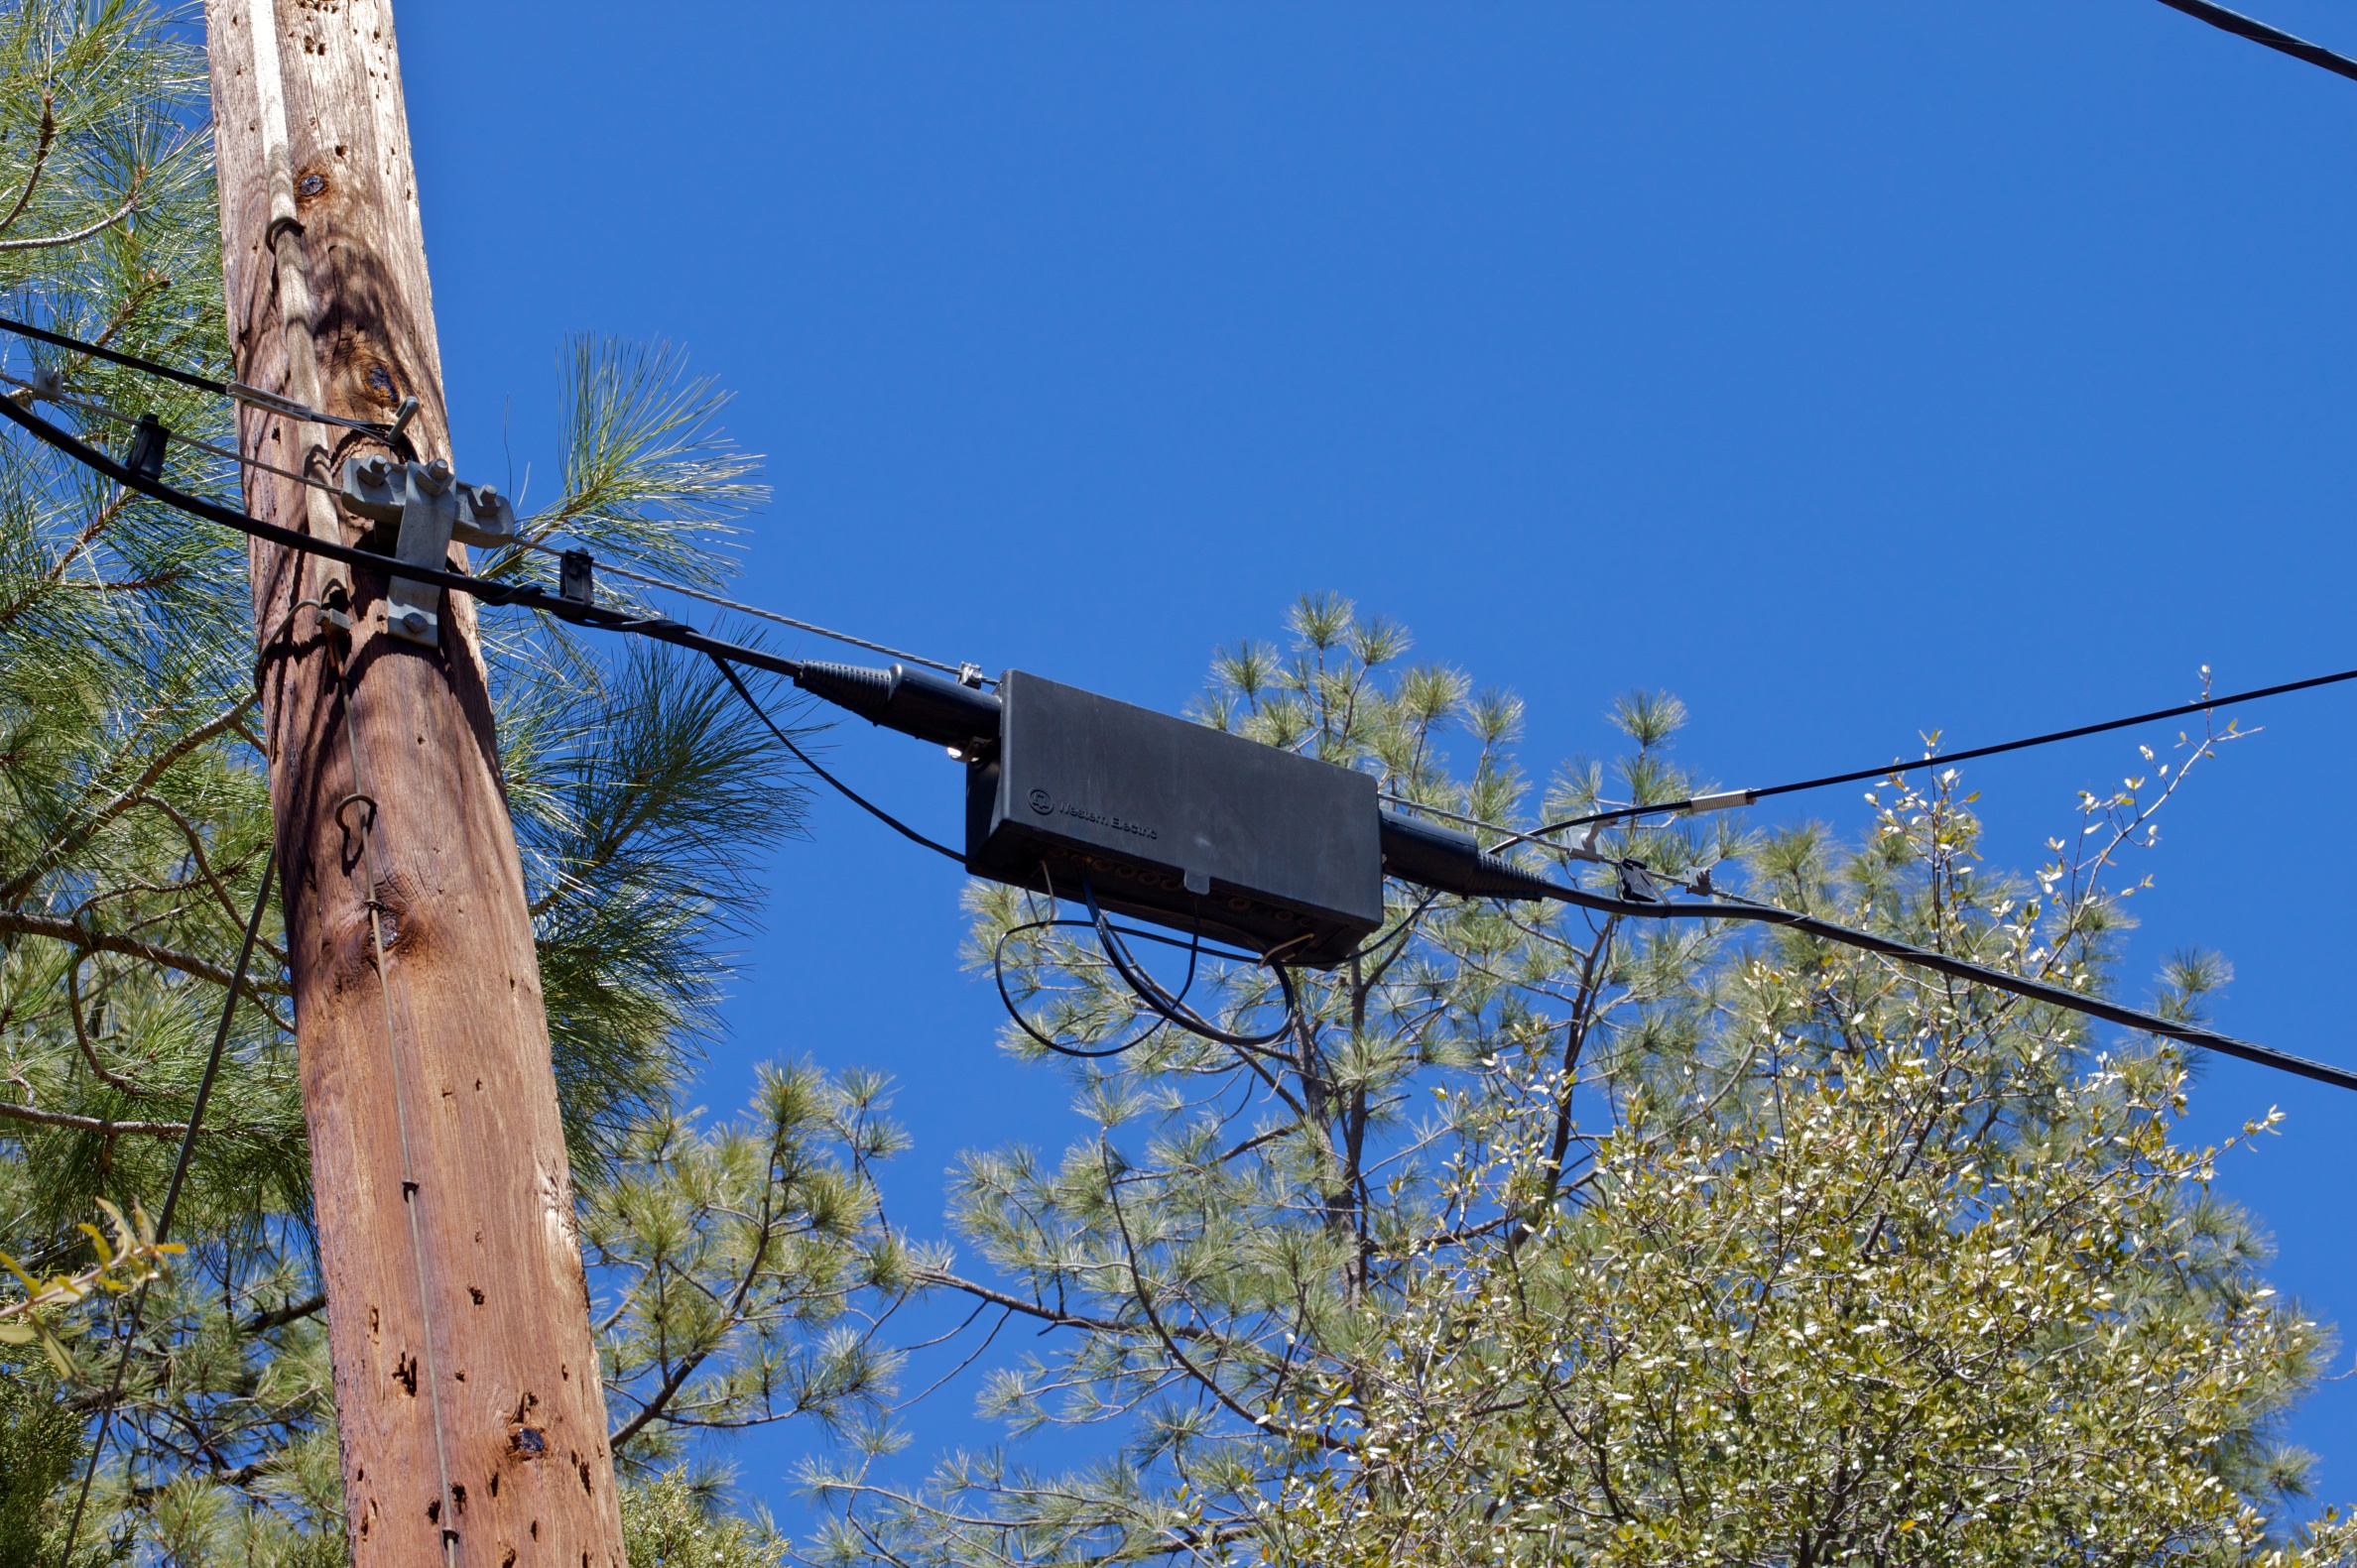
tree, branch, plant, sky, sunlight, flower, wind, mast, blue, electricity, woody plant